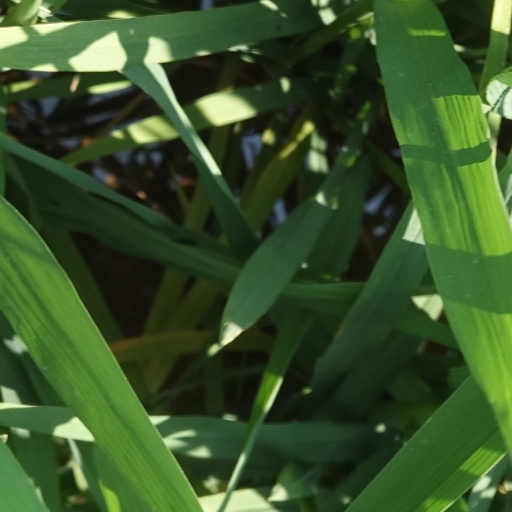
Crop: rice